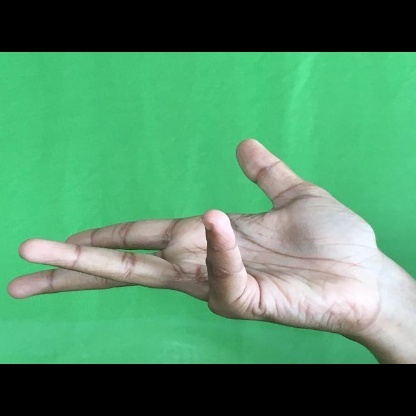
Mudra: Alapadmam